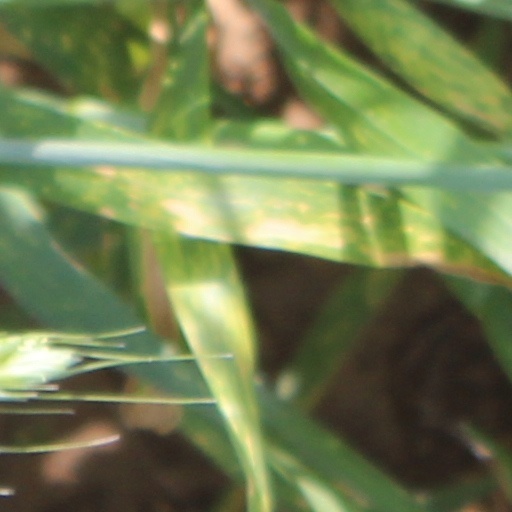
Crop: wheat